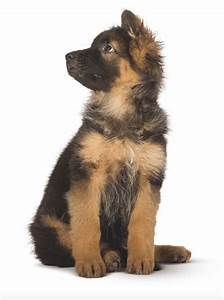
Label: cane